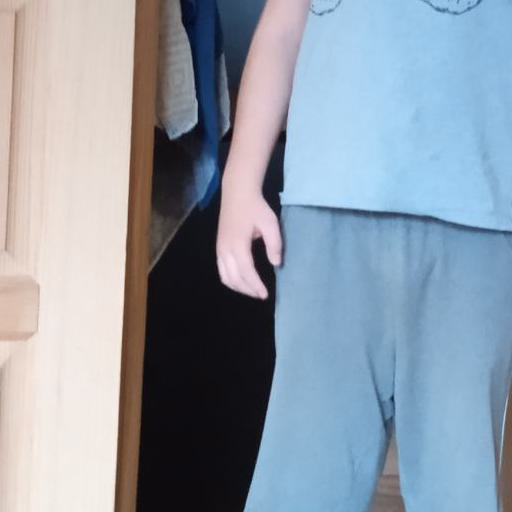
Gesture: no_gesture